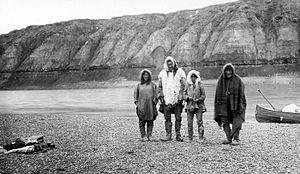
Le fleuve Colville est un fleuve d'Alaska aux États-Unis, situé dans le borough de North Slope, long de 560 kilomètres. C'est un des cours d'eau les plus septentrionaux d'Amérique du Nord. Il draine une région de toundra, sur les flancs nord de la chaîne Brooks, son cours est entièrement situé au nord du cercle arctique. Ses eaux sont gelées plus de la moitié de l'année, et se remettent à couler au printemps.